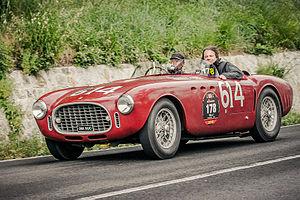
La famille des Ferrari America ou Superamerica est née de la volonté d'Enzo Ferrari de développer, dès le début des années 1950, un modèle spécifique de voiture de sport adapté au goût américain du luxe et de la puissance. Elles seront produites de 1951 à 1967.